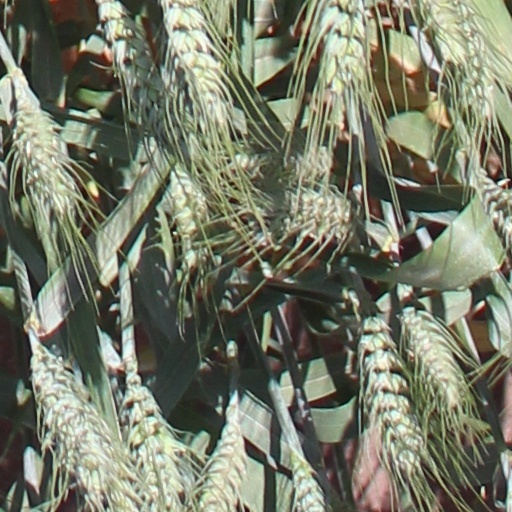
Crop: wheat